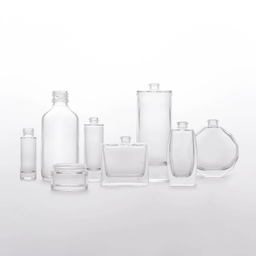
Label: glass